Mayored to the Mob

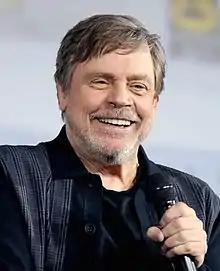
Mark Hamill (pictured) guest starred as himself and instructor Leavelle.

Ron Hauge, writer of the episode, wanted to do an episode where he would use Homer's qualities such as oafishness, brute strength, thickness and loyalty, for good. When Lisa says they have to go back for Maggie after the family escape the riot, Homer says "Forget Maggie, she's gone". "The Simpsons" creator Matt Groening claims this to be one of his favorite quotes in the show. Mark Hamill only agreed to guest star if he was allowed to voice a character as well as himself. He stated that he loved doing the voice for bodyguard instructor Leavelle a lot more than he did providing the voice for himself.